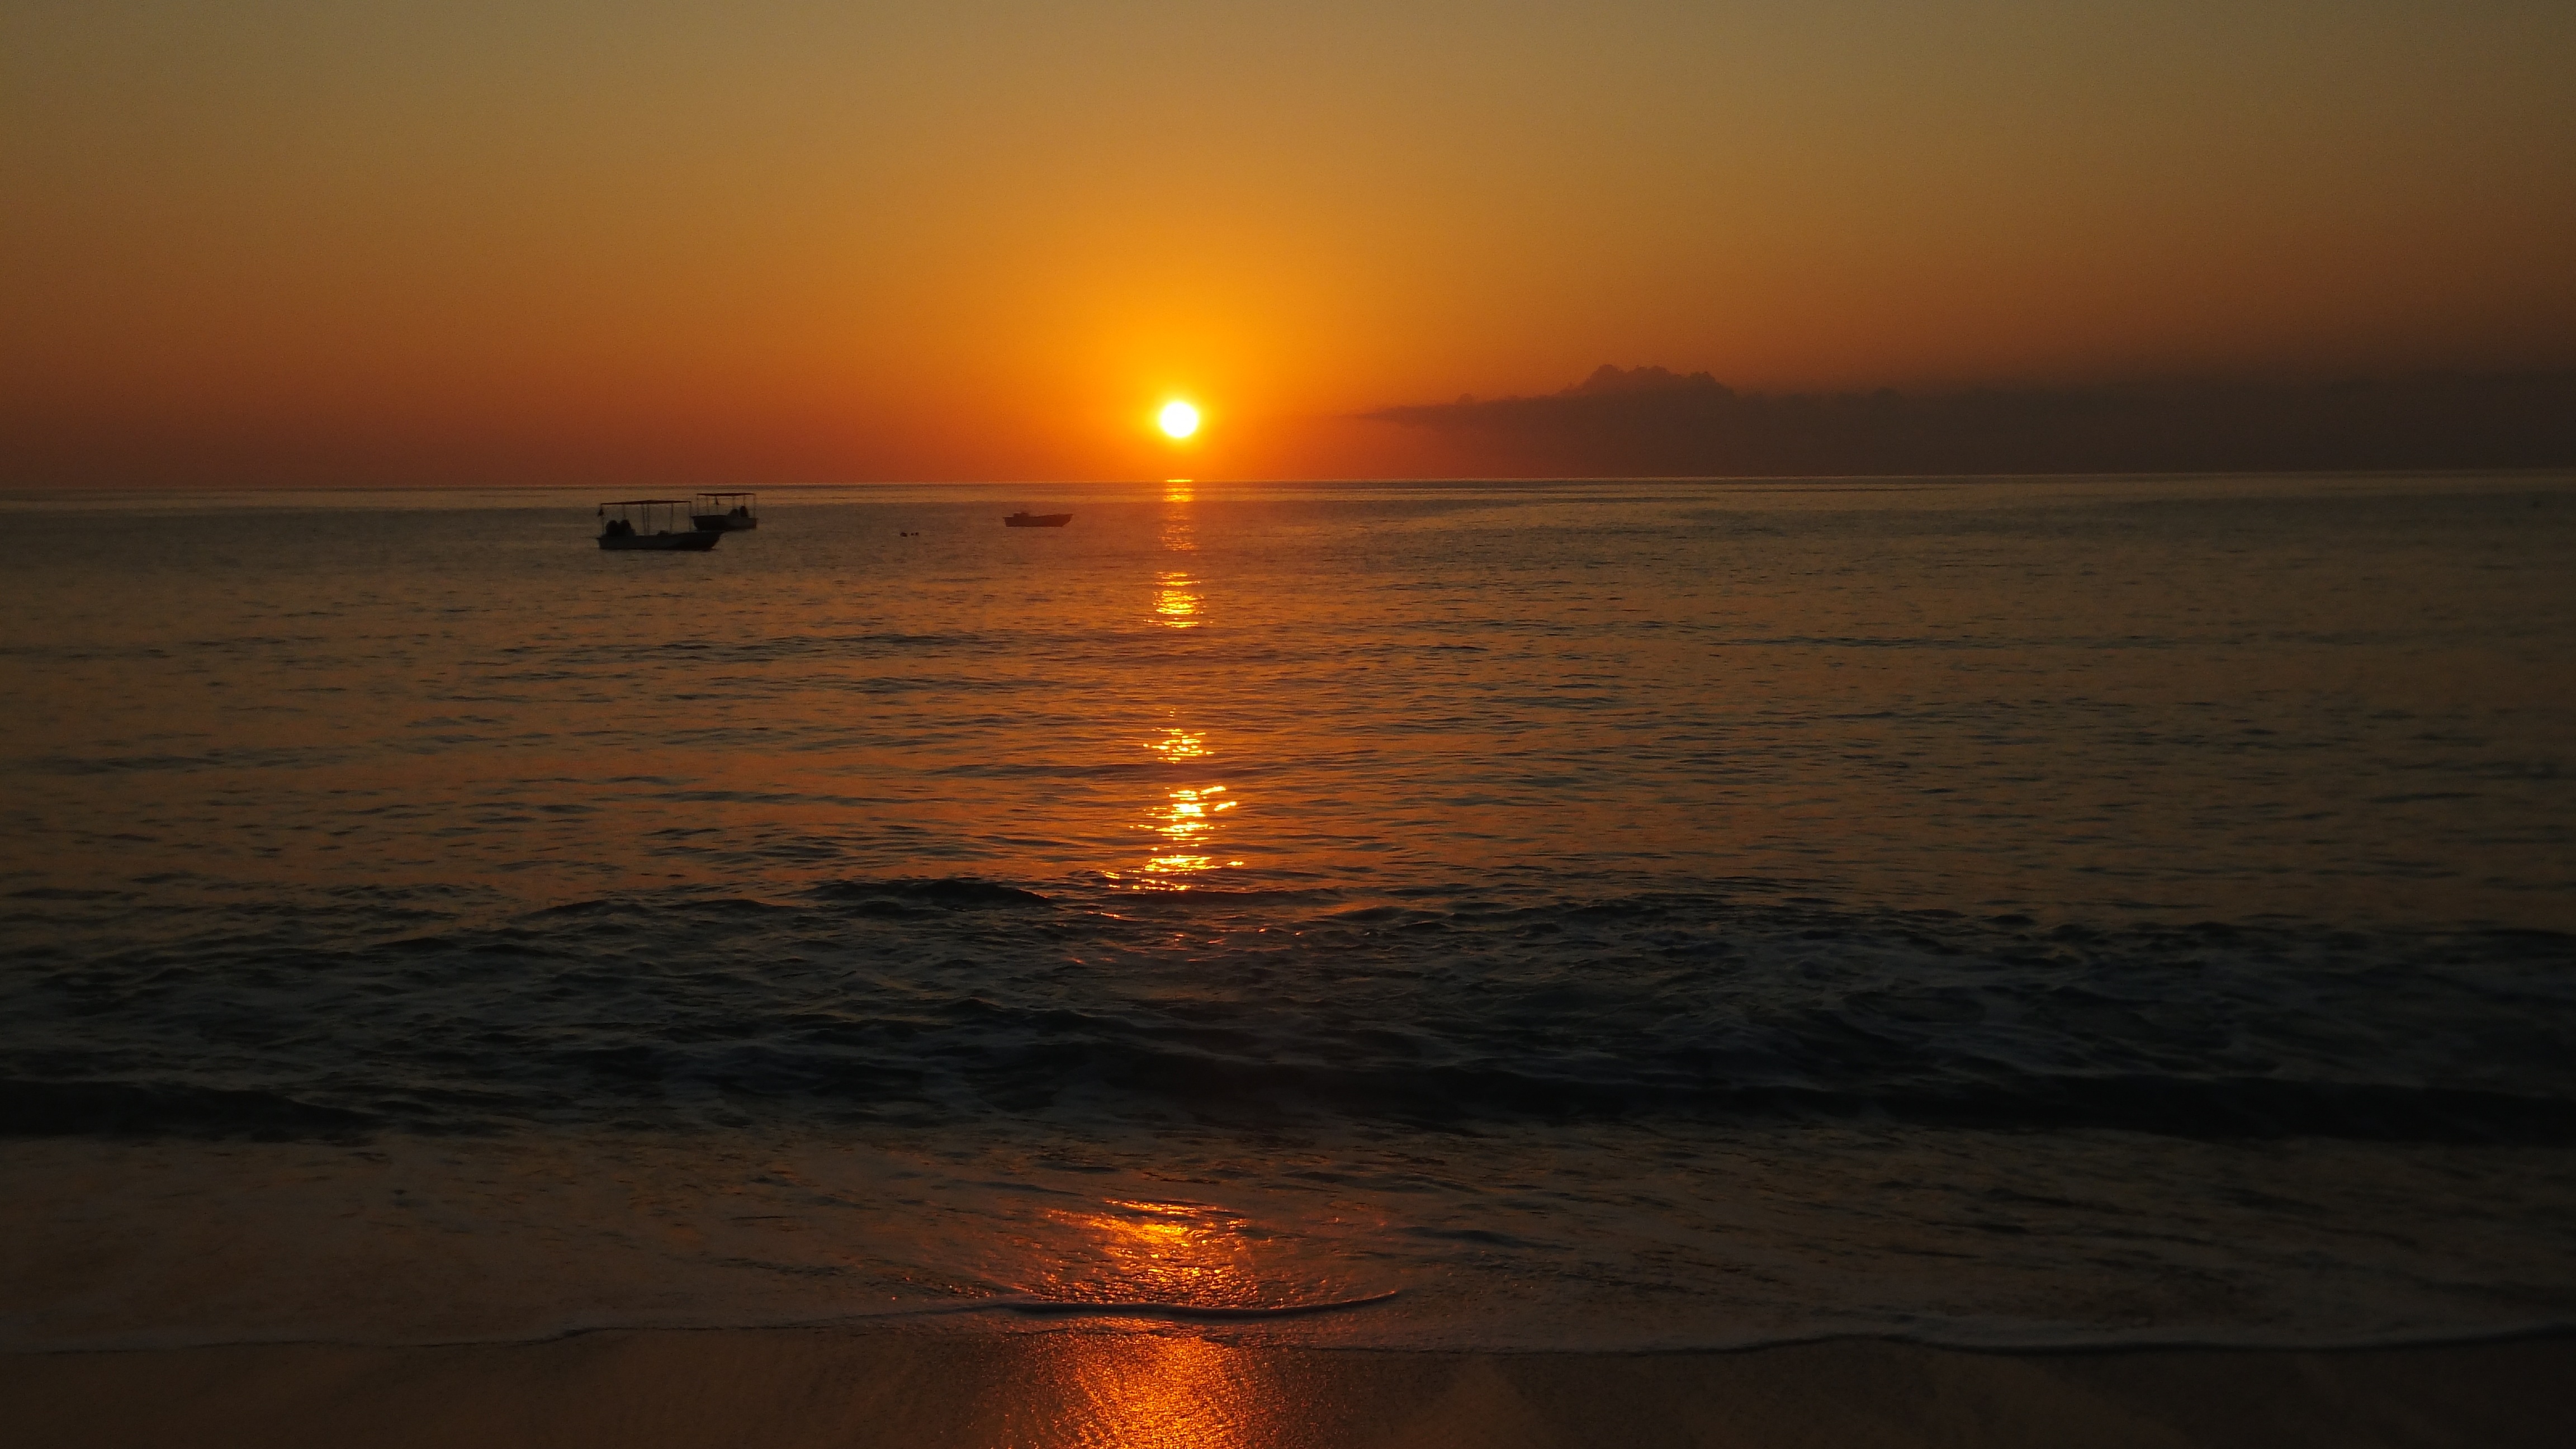
beach, landscape, sea, coast, water, nature, outdoor, sand, ocean, horizon, sky, sunshine, sun, sunrise, sunset, sunlight, morning, wave, dawn, summer, vacation, travel, dusk, evening, reflection, relax, paradise, tropical, holiday, island, tourism, fun, relaxation, afterglow, turks caicos, cockburn town, wind wave